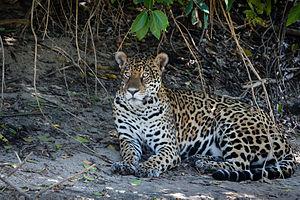
Un Jaguar (Panthera onca) dans le Pantanal, Miranda, Mato Grosso du Sud, Brrésil.